The Other Shoe (film)

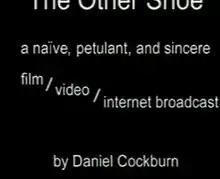
Title frame

The Other Shoe is a 2001 Canadian short experimental film by video artist Daniel Cockburn, his third, which, along with "Metronome" (2002), earned a mention for the Homebrew Award when shown at the Images Festival and thereby broadened his reputation beyond Toronto.